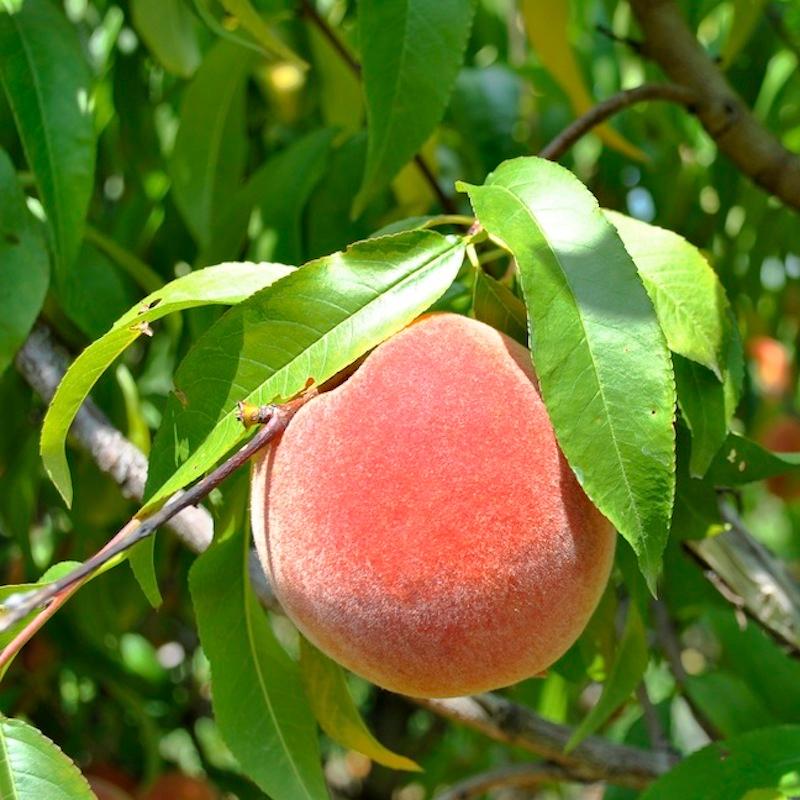
Labels: Peach leaf, Peach leaf, Peach leaf, Peach leaf, Peach leaf